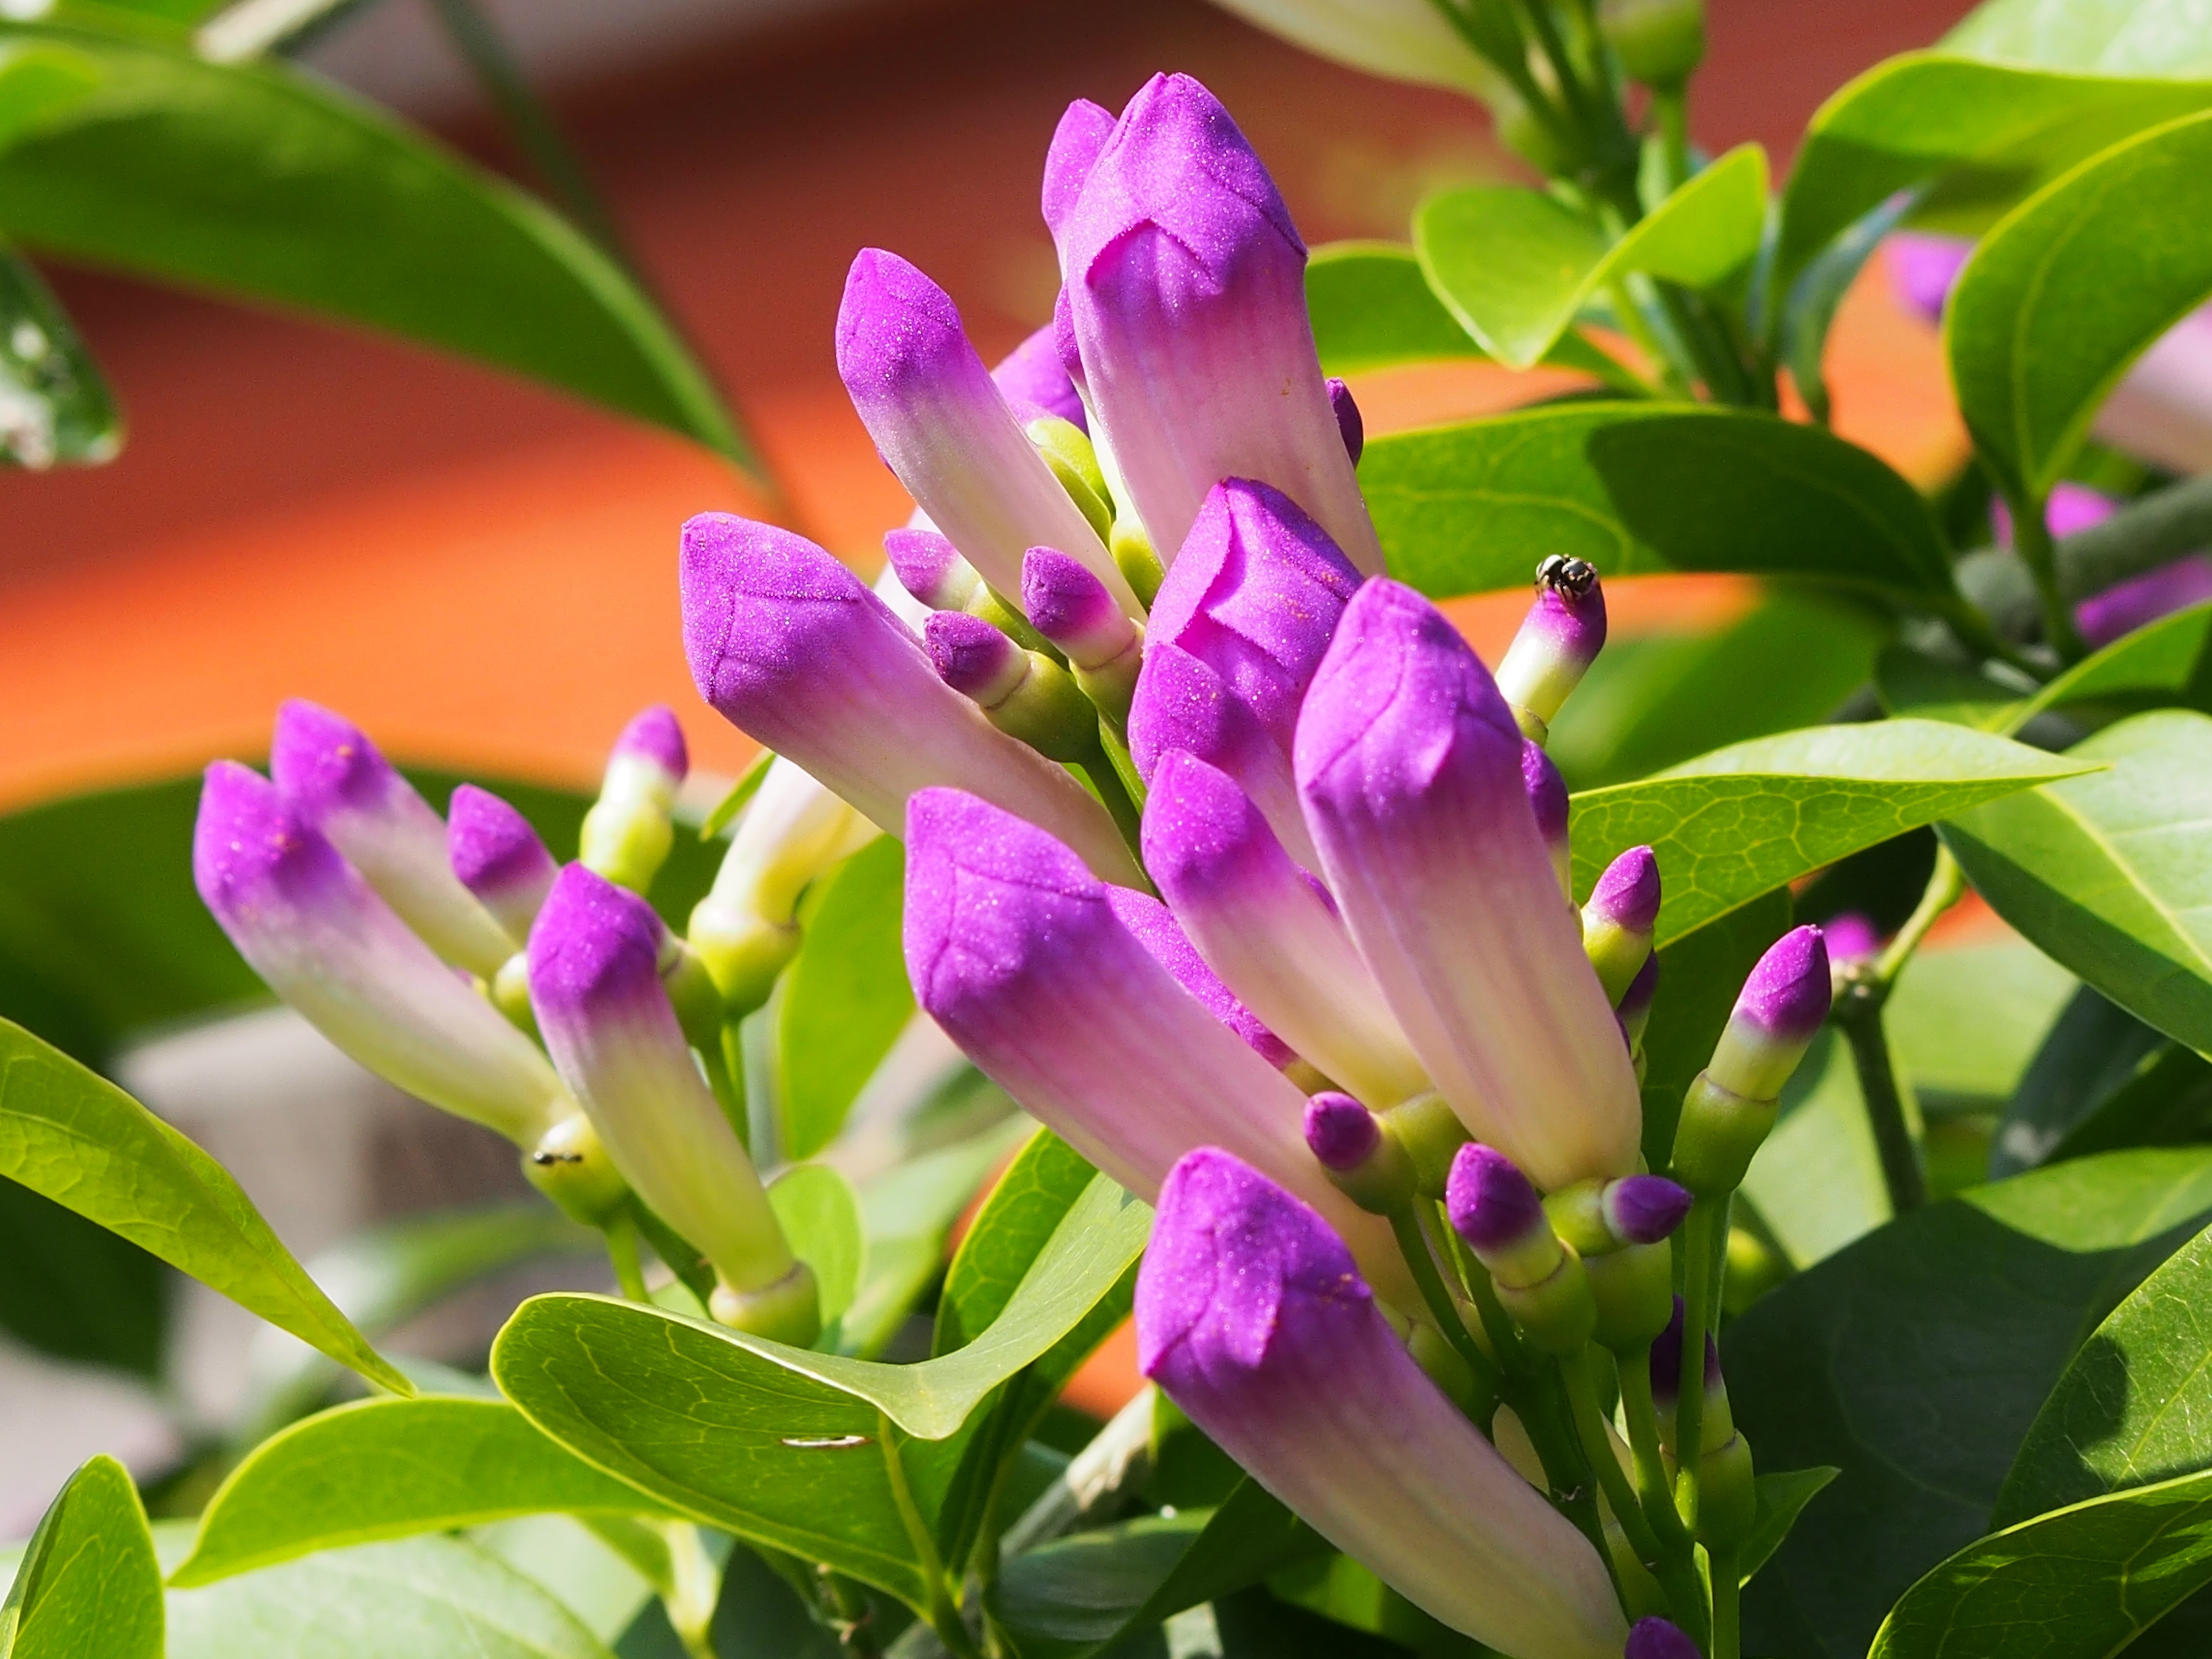
blossom, plant, flower, purple, petal, botany, flora, shrub, flowering, macro photography, flowering plant, garlic vine, land plant